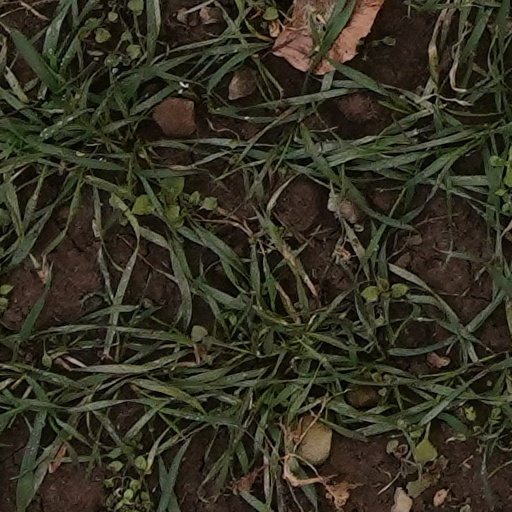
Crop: wheat